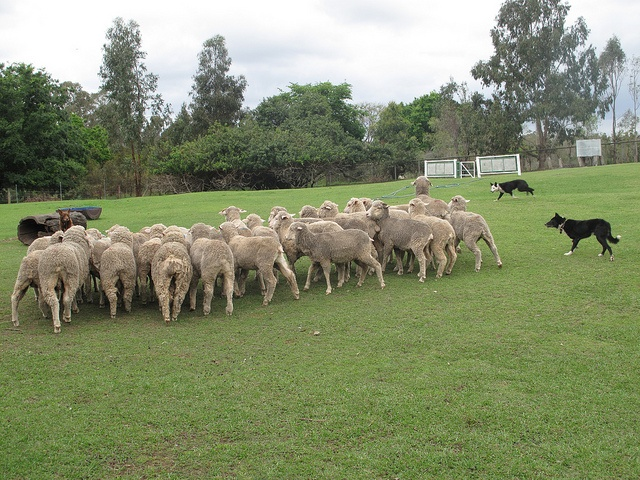
a number of sheep in a field with dogs
Some dogs are herding a flock of sheep.
A herd of sheep next to two black dogs.
Two sheep dogs herding a group of sheep together.
Dogs herding a flock of sheep in a field